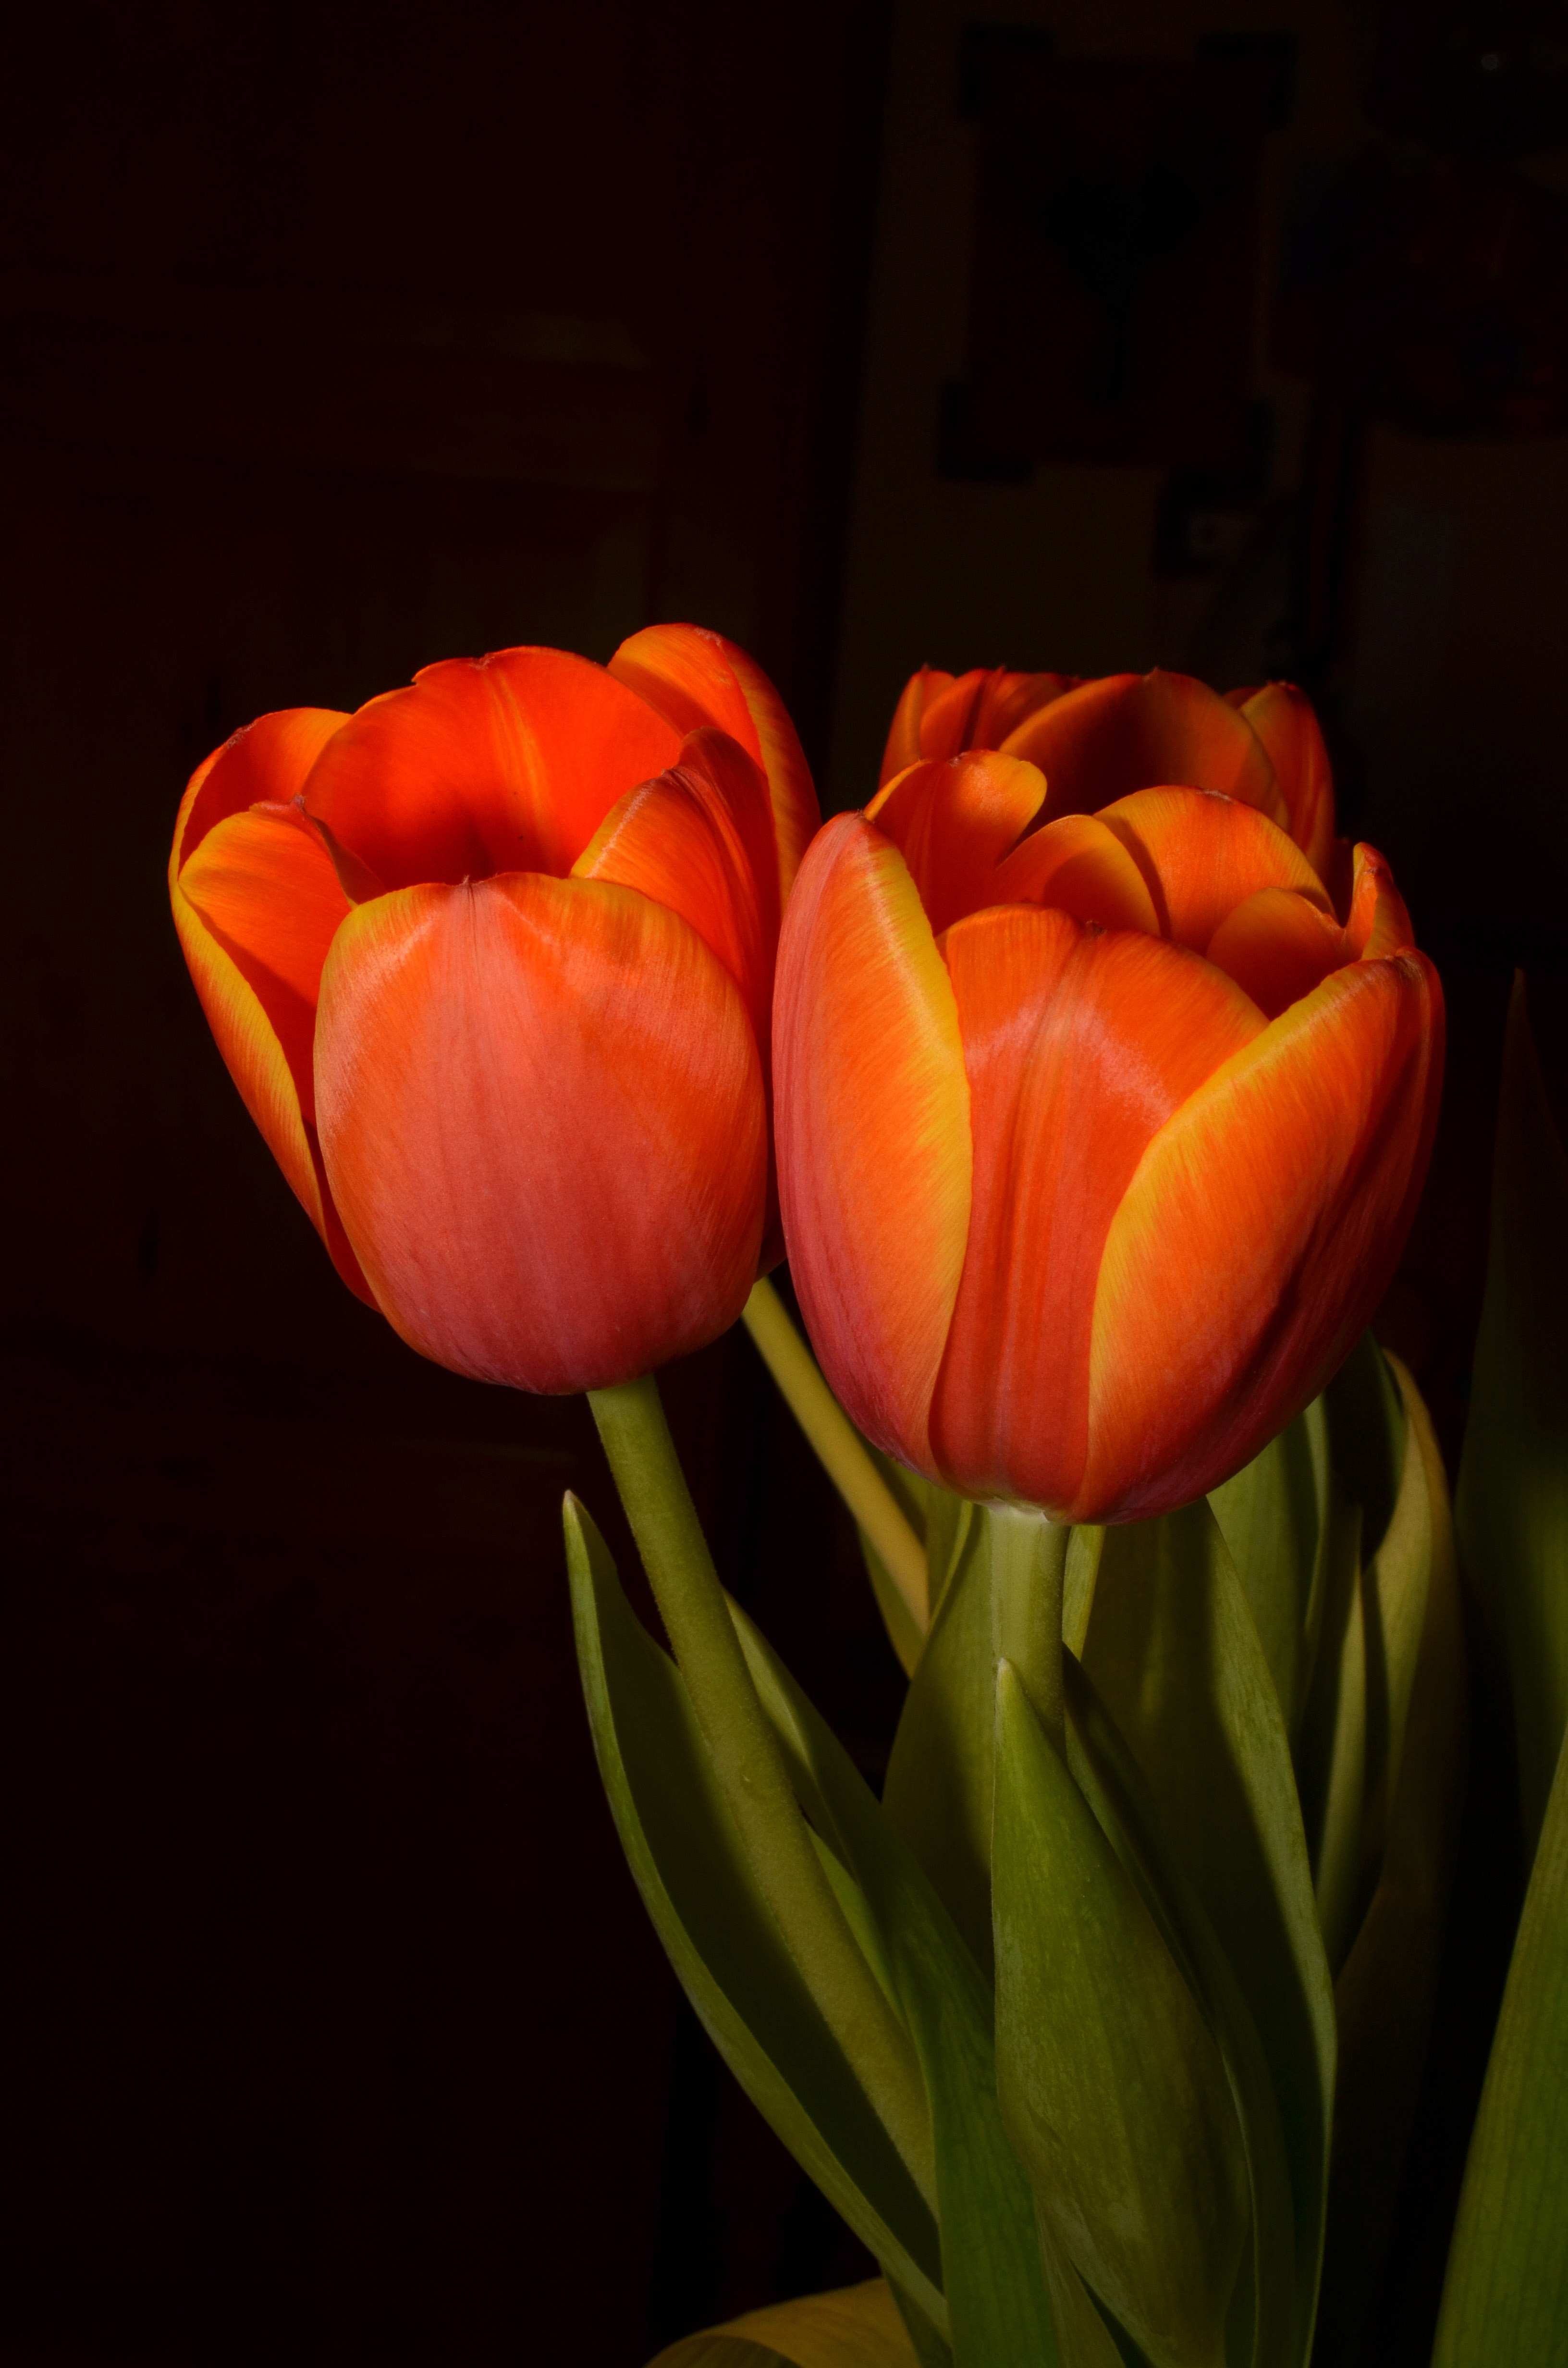
plant, flower, petal, tulip, orange, yellow, flowers, macro photography, flowering plant, lily family, plant stem, land plant